SimsVille

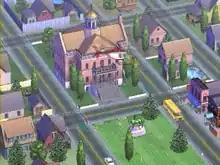
The promotional trailer of "Simsville" depicted Sims moving around the city.

"SimsVille" was a city-building and life simulation game where players were tasked with populating and managing a town. In contrast to gameplay in "SimCity", which focuses only on city-building mechanics, homes in "Simsville" would be inhabited by households of Sims, who moved between and interacted with buildings in the city. Players were required to build and manage a city that met the needs of individual Sims by satisfying their 'Energy', 'Fun', 'Environment', 'Social' and 'Hunger' moods, as well as individual interests, that would affect the environment and character of the city. Similar to "The Sims", the game's gameplay modes were separated by a 'Build Mode', which allowed players to construct buildings and infrastructure, a 'Buy Mode', in which players could purchase items that affect Sim needs and interests, and a 'Live Mode' to indirectly control Sims. The game supported a three-dimensional engine, allowing players to freely rotate and zoom into details in their town. Whilst players would not have had direct control over individual Sims, it was intended players would be able to design families or import households from "The Sims" to appear in the game.